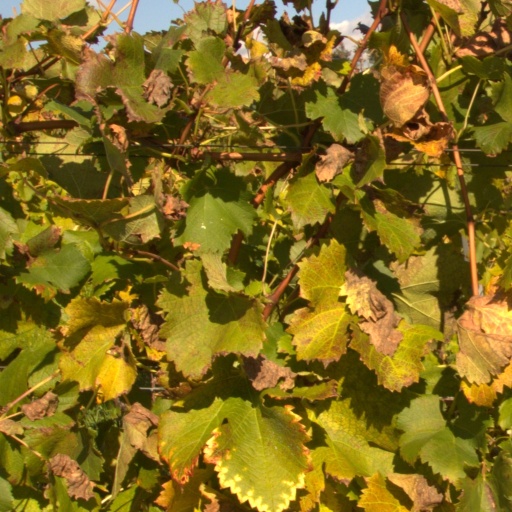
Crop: grape